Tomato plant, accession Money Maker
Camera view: bottom (45 deg); turntable rotation: 90 degrees
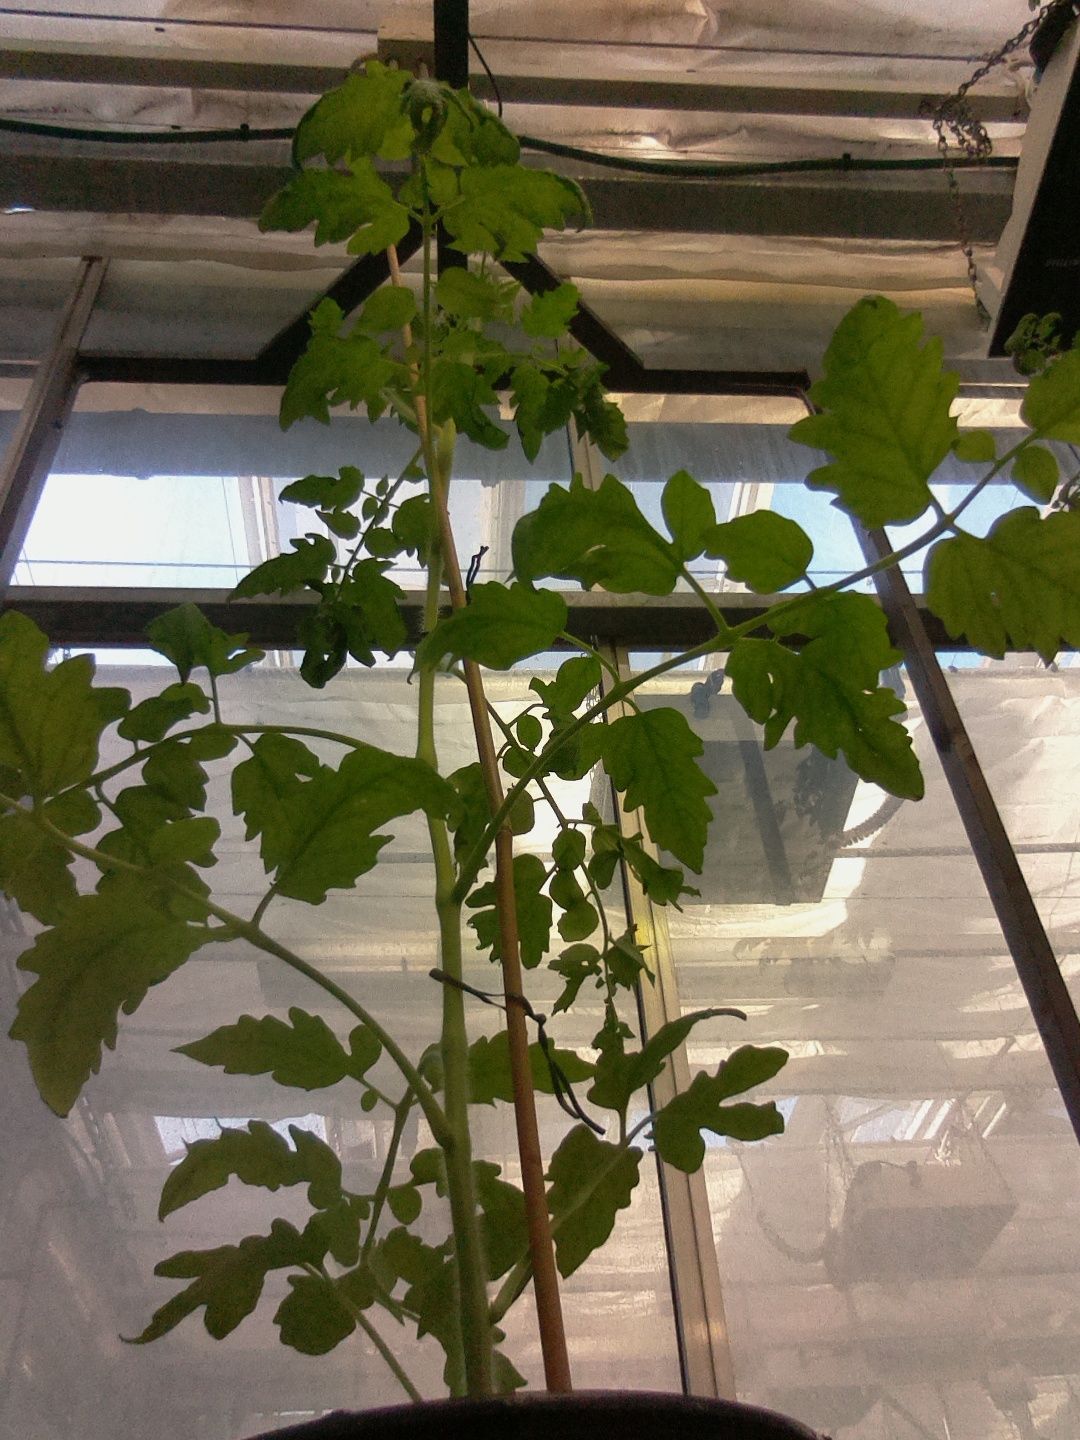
BBCH growth stage 60: First flowers open